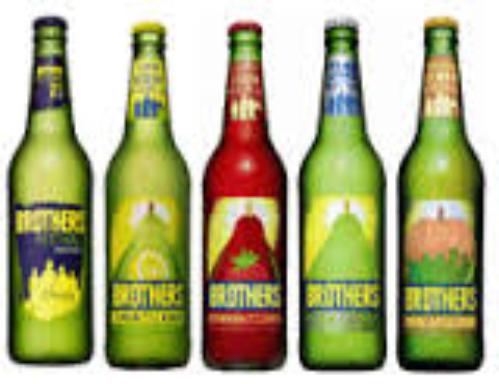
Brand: Brothers Cider
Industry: Food